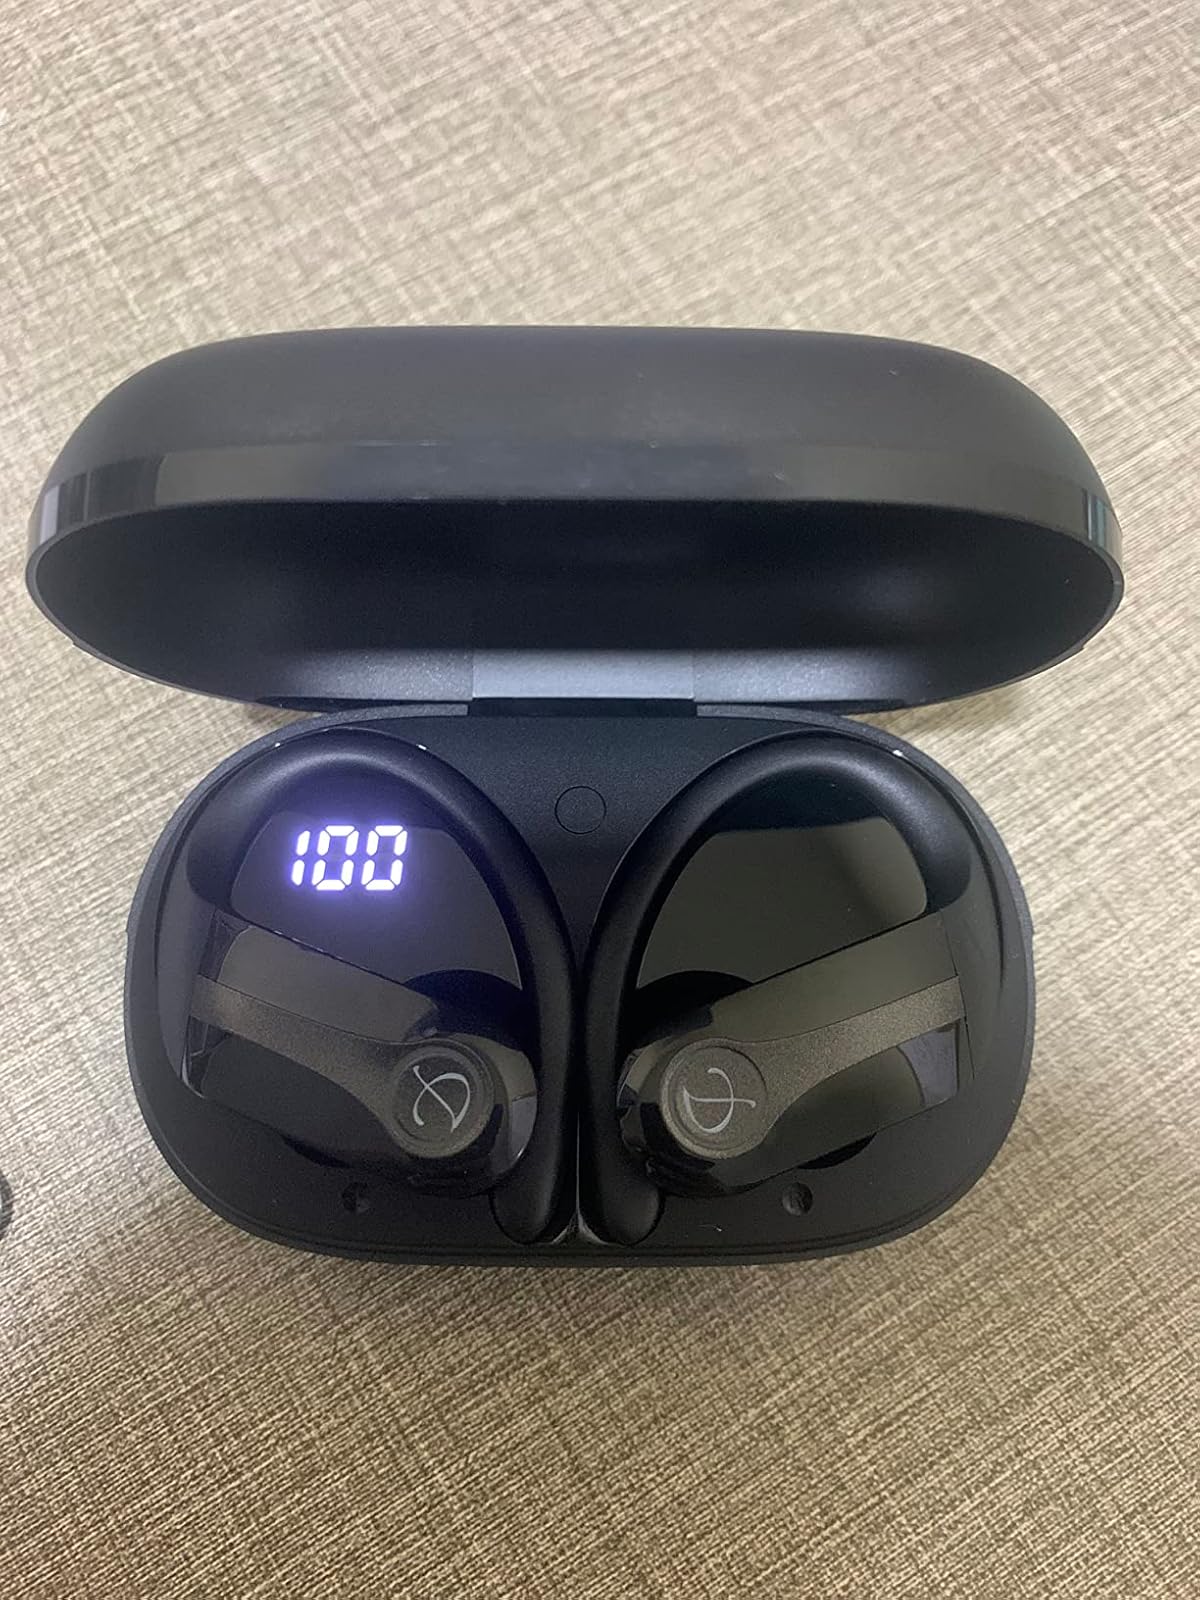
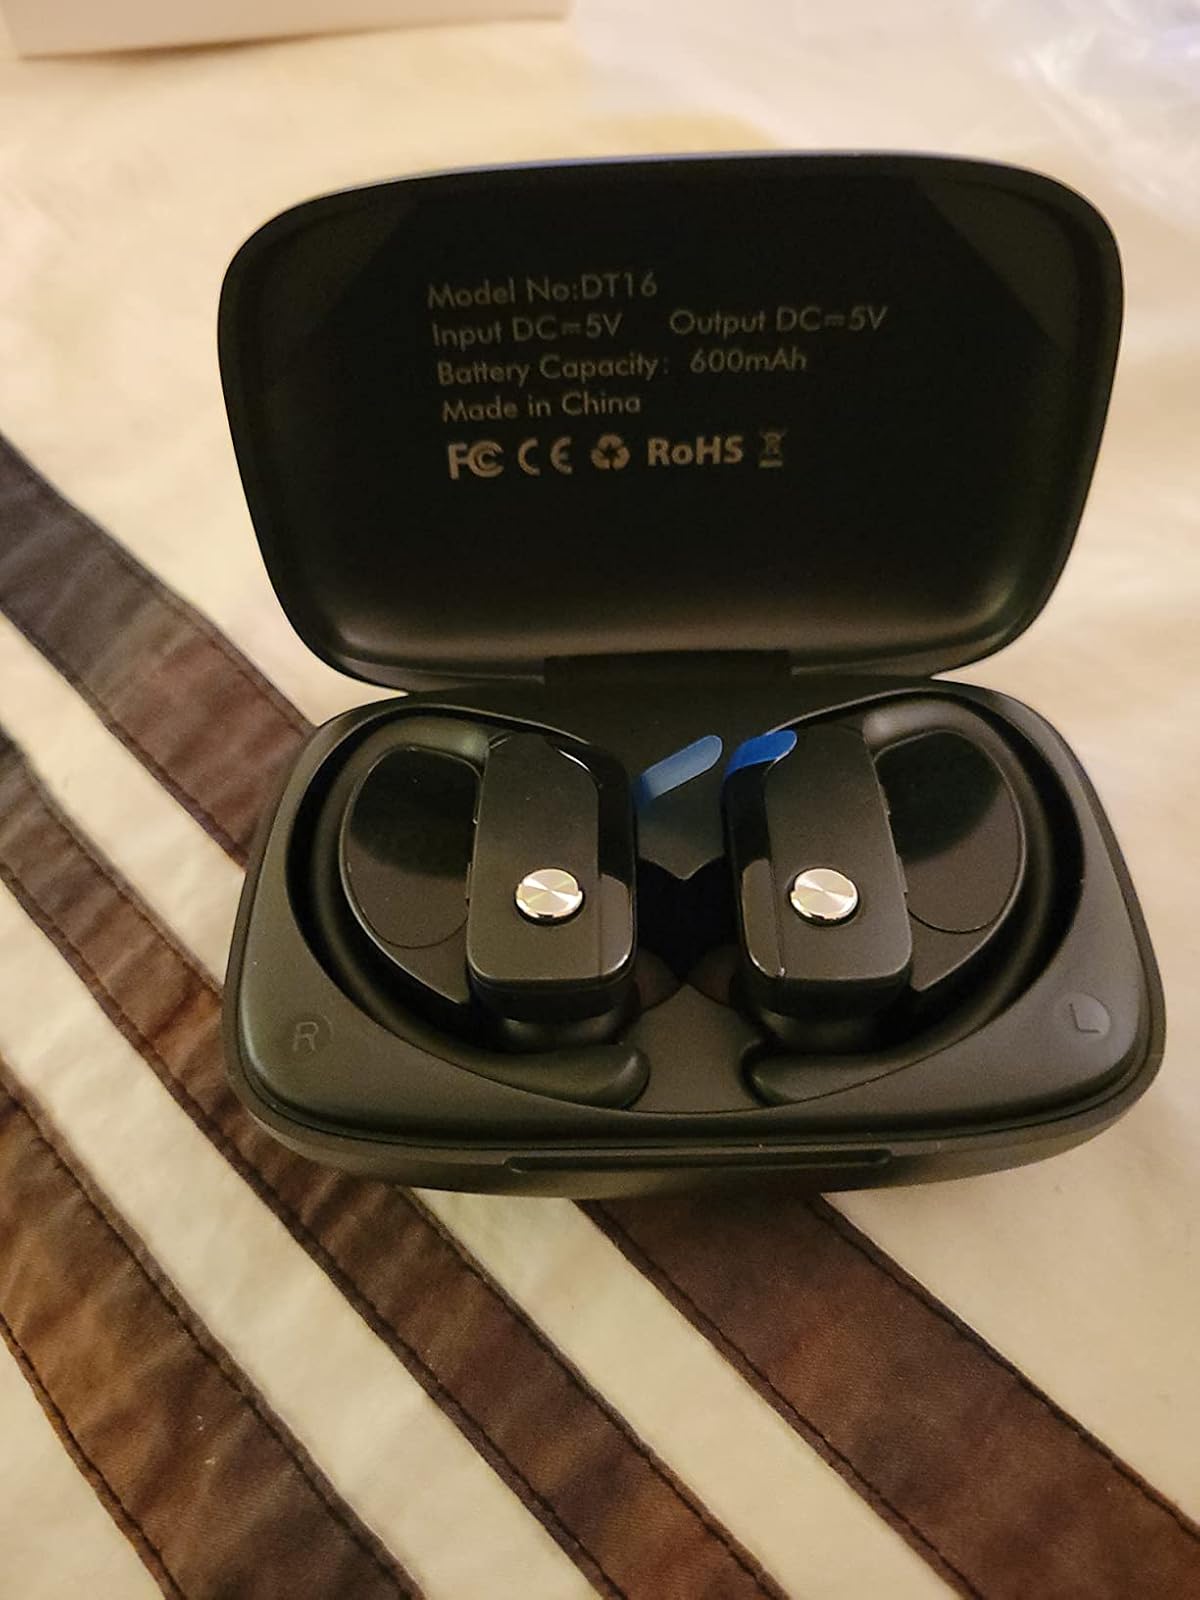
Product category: earbuds
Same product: no